List of flexible-fuel vehicles by car manufacturer

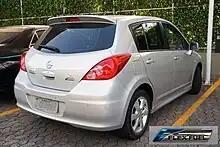
Nissan Tiida flex-fuel (Brazilian version).

Nissan offers the following vehicles in the Brazilian market under the label "Flex" because they are capable of running on any blend from E20-E25 to E100